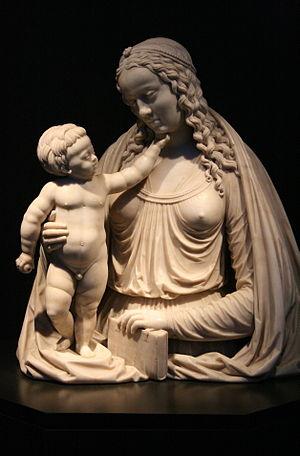
Conrat Meit: Vierge et enfant (vers 1525). Cathédrale Saints-Michel-et-Gudule, Bruxelles (Belgique)